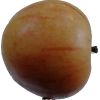
Label: Apple 14